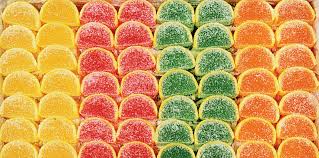
Yemek: lokum